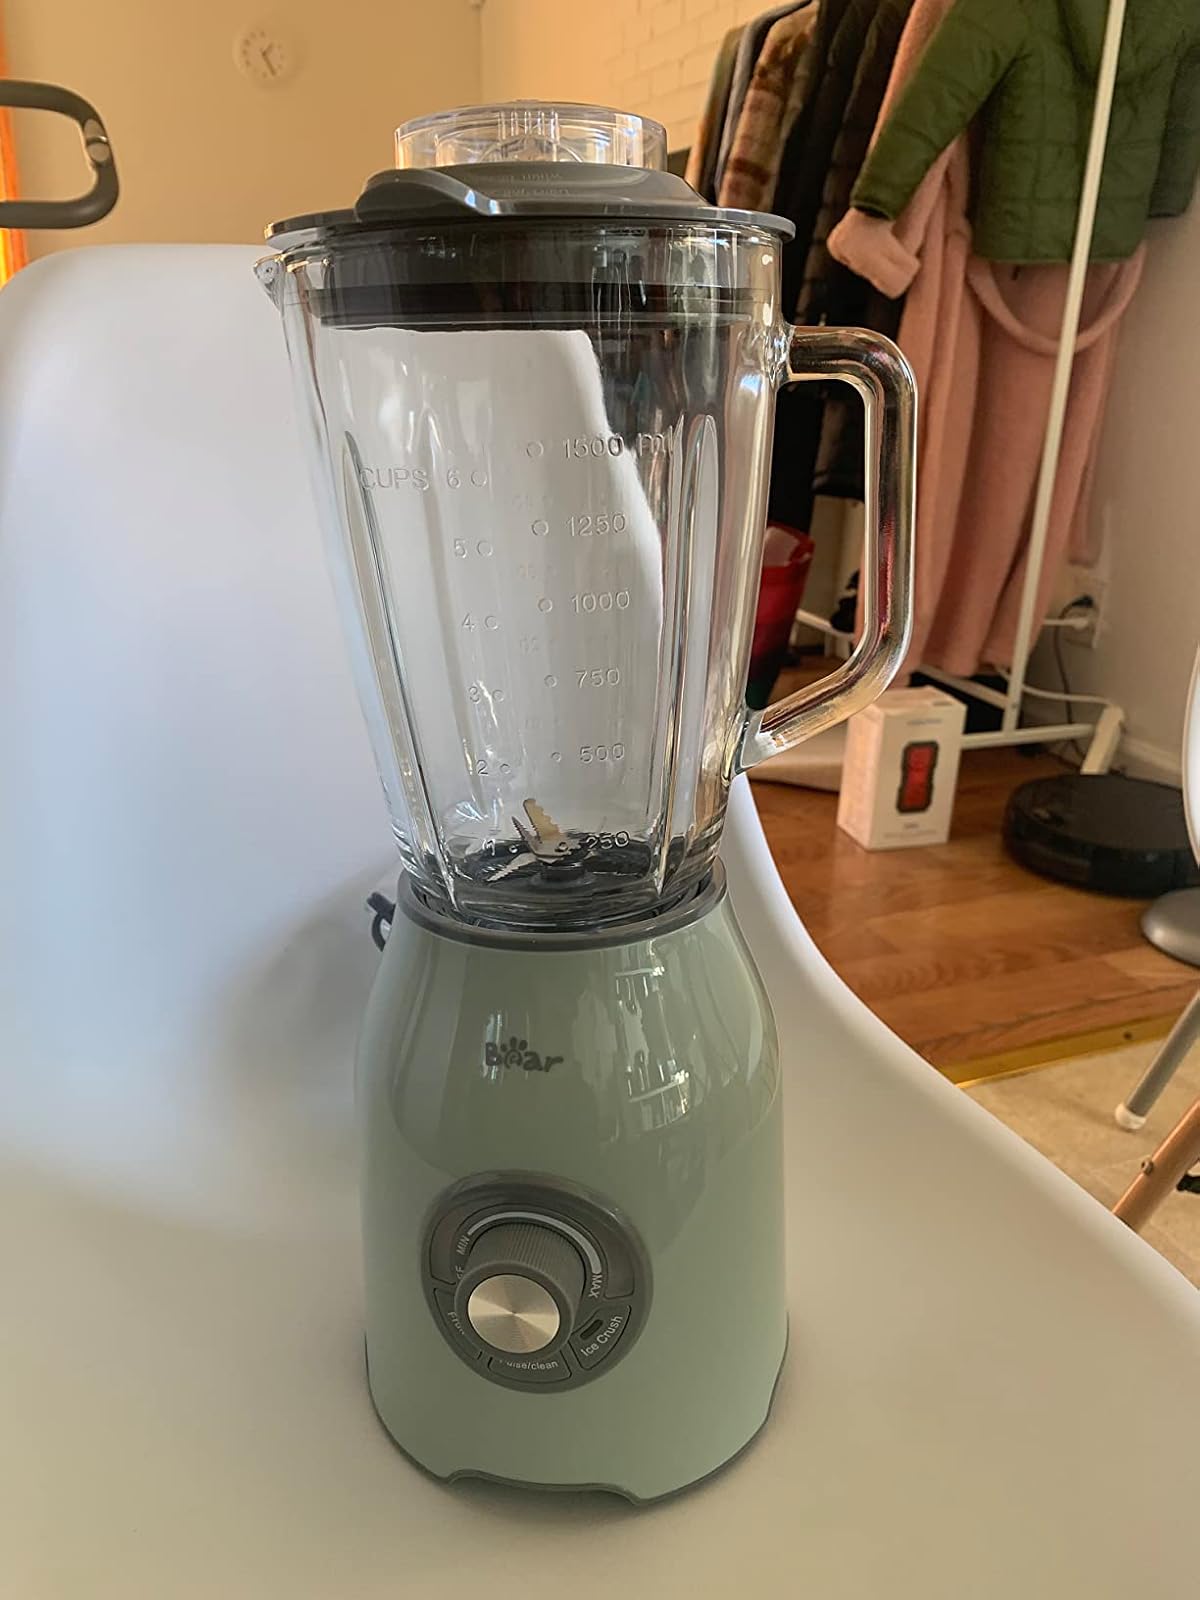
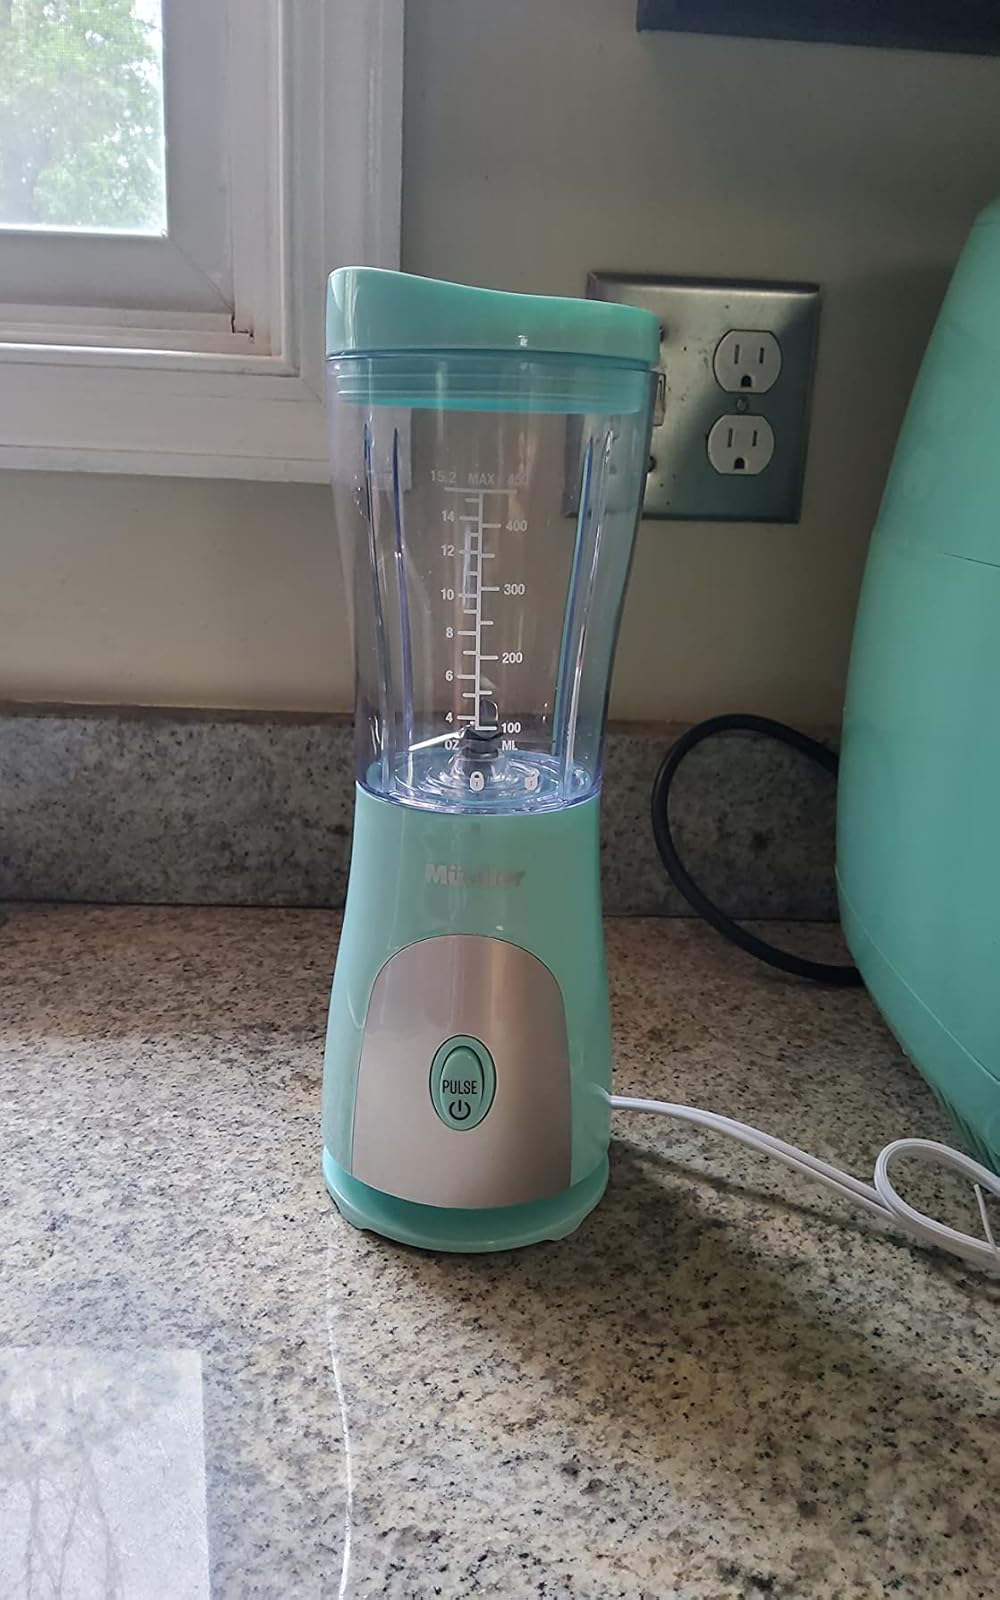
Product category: items_blender
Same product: no